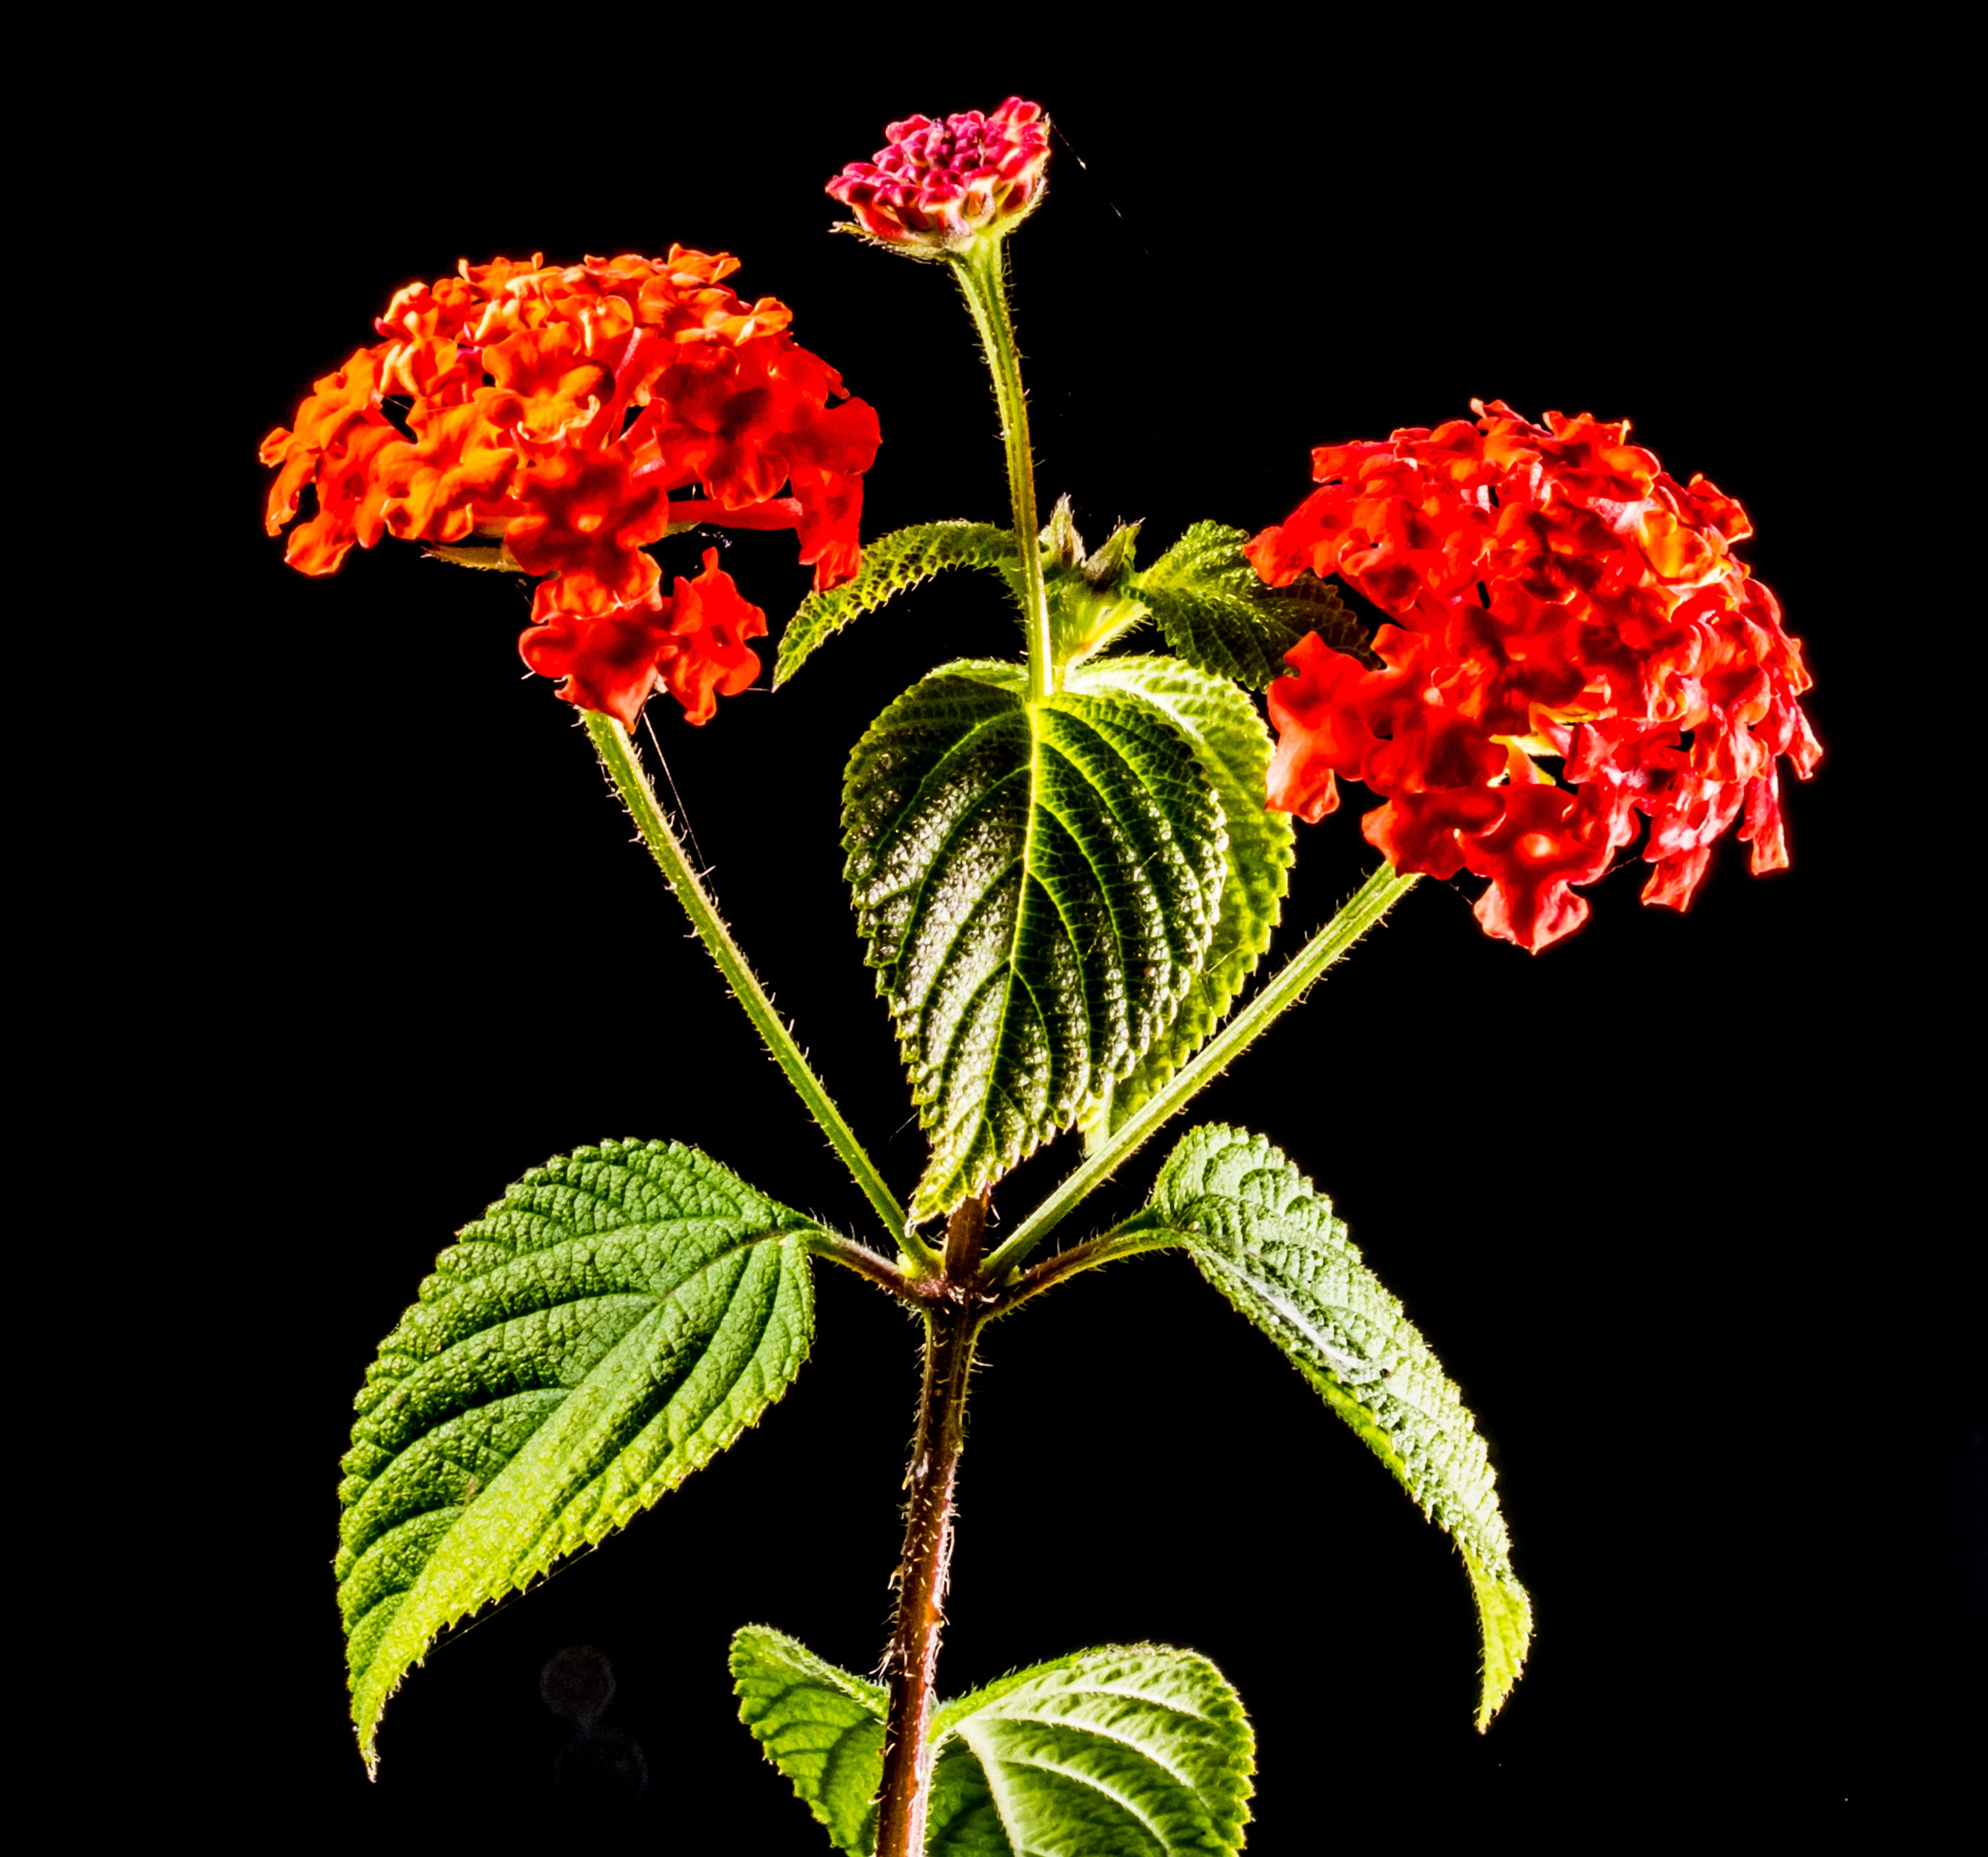
blossom, plant, leaf, flower, petal, bloom, red, herb, botany, flora, wild plant, shrub, flowering plant, small wiildblume, land plant